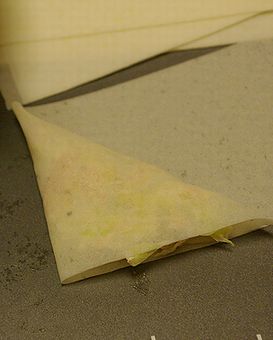
Waste category: paper